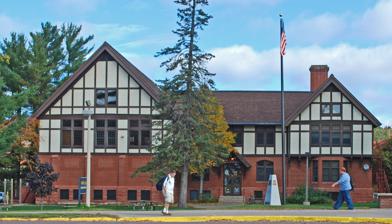
Building: College Club House and Gymnasium
Country: United States of America
Year built: 1906
United States historic place College Club House and Gymnasium U.S. National Register of Historic Places Show map of Michigan Show map of the United States Location 1416 College Ave., Houghton, Michigan Coordinates 47°7′12″N 88°32′58″W / 47.12000°N 88.54944°W / 47.12000; -88.54944 Area 5 acres (2.0 ha) Built 1904 Built by Herman Gundlach Architect Charlton & Kuenzli; Demetrius F. Charlton Architectural style English Tudor Revival NRHP reference No. 80001861 Added to NRHP May 15, 1980 The College Club House and Gymnasium is an educational building located at 1416 College Avenue on the campus of Michigan Technological University in Houghton, Michigan , United States.  It is also known as R.O.T.C. Building .  The building is the oldest existing building on Michigan Tech's campus, and it was placed on the National Register of Historic Places in 1980. History Recognizing a need for a social and athletic facility on campus, in 1902 the faculty of the Michigan College of Mines (now Michigan Technological University) pledged $1700 toward the construction of such a building. The students quickly raised another $5000 to add to the fund.  By 1905, the fund had reached $18,500 and construction on the College Club House and Gymnasium began. The building was designed by the Marquette firm of Charlton and Kuenzli and was built by Herman Gundlach, who had previously worked in Chicago with Frank Lloyd Wright .  Construction took place over 1905–1906, although anticipation was so great that the students held a dance in the facility before it was finished. The 1904-1905 Michigan College of Mines Yearbook described the function of the planned building as: The plans call for a plain but commodious building, admirably adapted to serve the dual purpose of Gymnasium and Club House. It will give the school an auditorium 45x90 ft. in the clear. The building is also designed to serve as a suitable place for such social functions as are given by the students of the institution. Altogether it will contribute very materially to the social life of the College, and those who have so generously donated to the fund are deserving of the greatest praise for their substantial appreciation of the needs of the College. Floor plans for Clubhouse and Gymnasium Basement floor plan First floor floor plan Second floor floor plan After completion, the building was used as a gymnasium, and for dances and graduation ceremonies. A clubhouse in the building was a predecessor to the student union. In 1949, the building was converted into the R.O.T.C. center for the Army and Air Force. Description The College Club House and Gymnasium is a 2 + 1 ⁄ 2 -story structure built of red sandstone, brick, and concrete. The front entrance and corners of the building are wood; vertical and horizontal architectural elements above the second floor are also wood, presented in the Stick style of architecture. The roof is steeply sloped, and the projecting eaves are supported with large brackets. Two gable-fronted ells project from the facade, with a lower gabled center section between. On the interior, one side of the building was taken up by the gymnasium.  The suspended running track still survives. The other end of the building consisted of the clubhouse, with a fireplace giving the room a club-like atmosphere. References